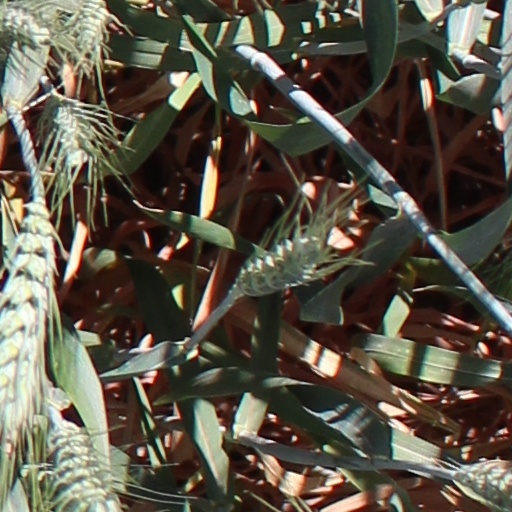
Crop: wheat